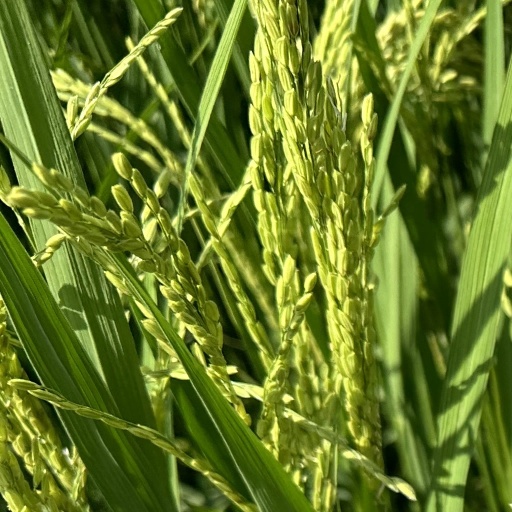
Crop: rice